W. Ray Johnston

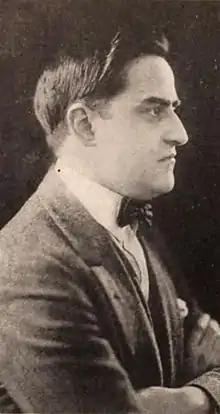

W. Ray Johnston (January 2, 1892 – October 14, 1966) was an American film producer. He was associated with low-budget filmmaking, in particular with Rayart Pictures and Monogram Pictures.